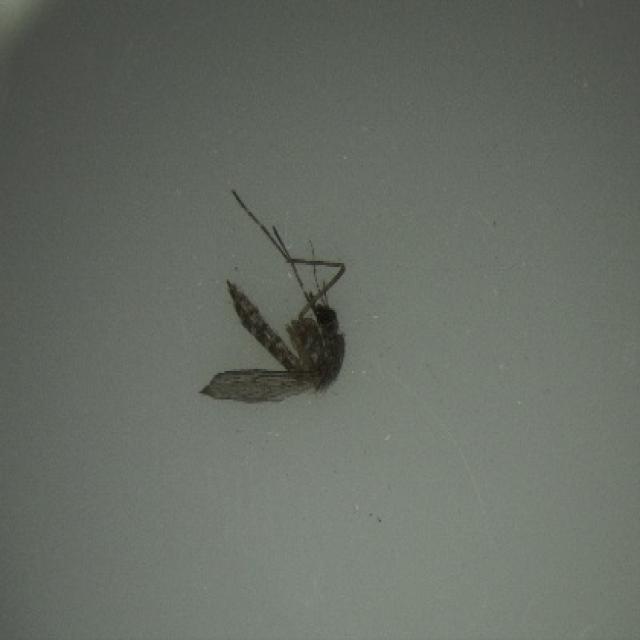
Species: aedes_vexans